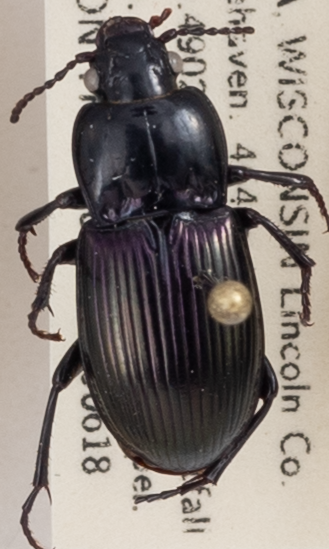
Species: Myas cyanescens
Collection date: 2019-06-18
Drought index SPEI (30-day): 0.37
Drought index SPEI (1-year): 2.09
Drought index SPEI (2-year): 1.442